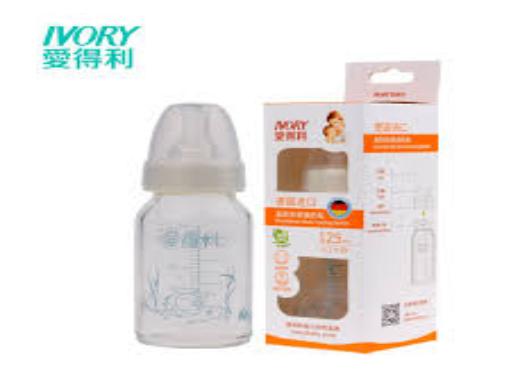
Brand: IVORY
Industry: Necessities